Involute

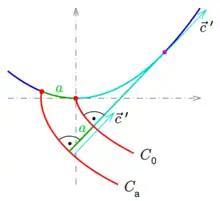
Involute: properties. The angles depicted are 90 degrees.

In order to derive properties of a regular curve it is advantageous to suppose the arc length formula_10 to be the parameter of the given curve, which lead to the following simplifications: formula_11 and formula_12, with formula_13 the curvature and formula_14 the unit normal. One gets for the involute: